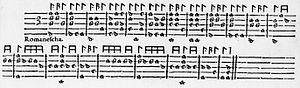
La Romanesca est une basse obstinée utilisée pour la danse, dans des compositions de variations et des airs aux XVIᵉ et XVIIᵉ siècles principalement, mais jusqu'au XIXᵉ siècle. La Romanesca est toujours pratiquée et très populaire, notamment au Mexique dans la musique traditionnelle.